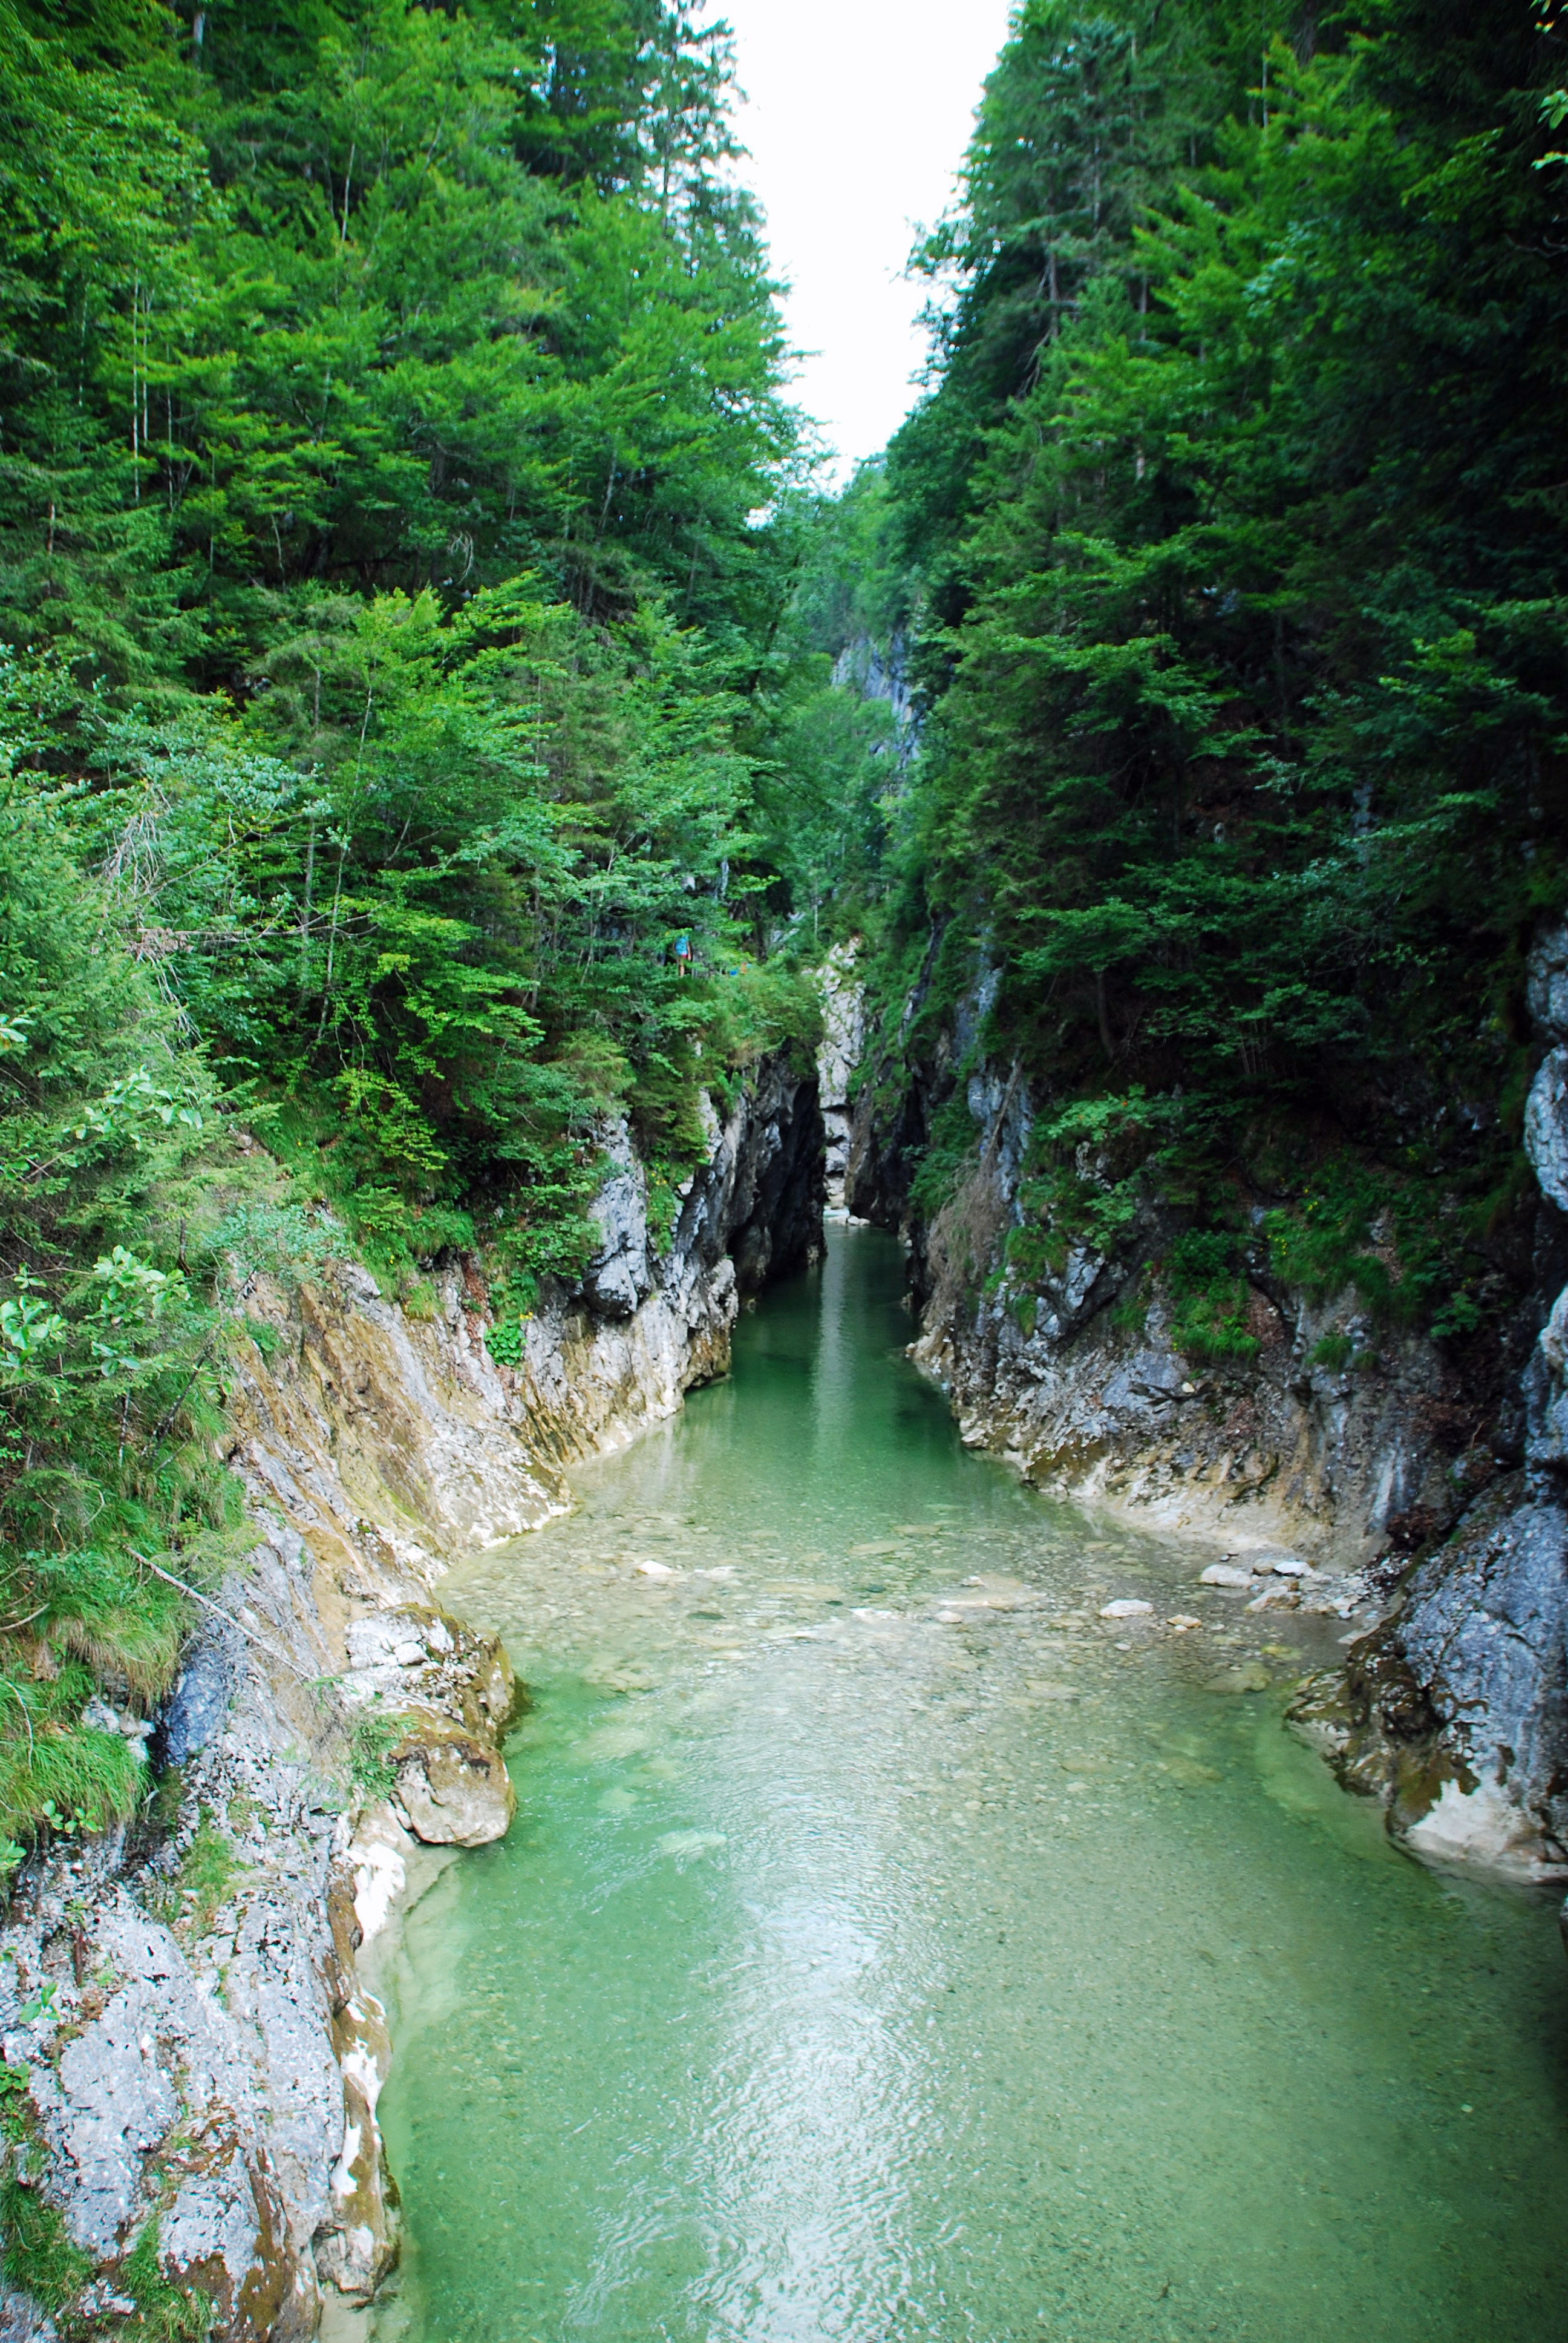
landscape, tree, water, nature, forest, waterfall, wilderness, hiking, trail, view, river, valley, panorama, stream, green, jungle, holiday, rapid, canyon, body of water, austria, mountaineering, trekking, mountains, rainforest, ravine, outlook, water feature, watercourse, more, tyrol, recovery, landform, k gorge